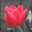
Label: tulip